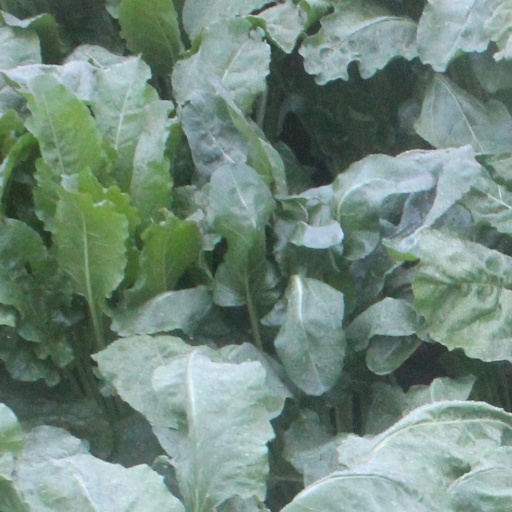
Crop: sugar beet